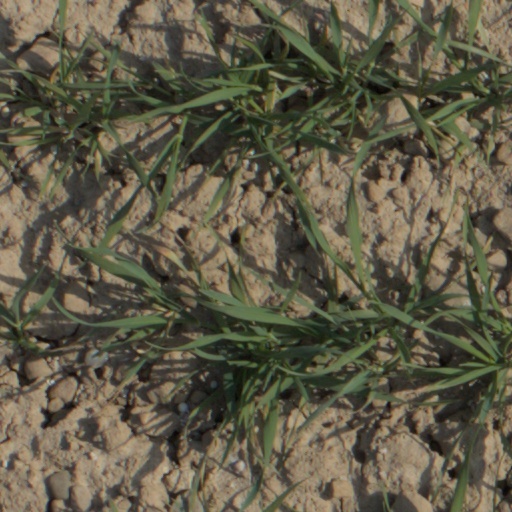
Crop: wheat